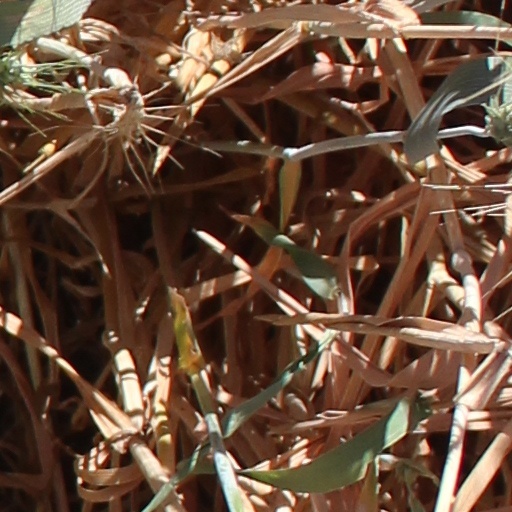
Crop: wheat